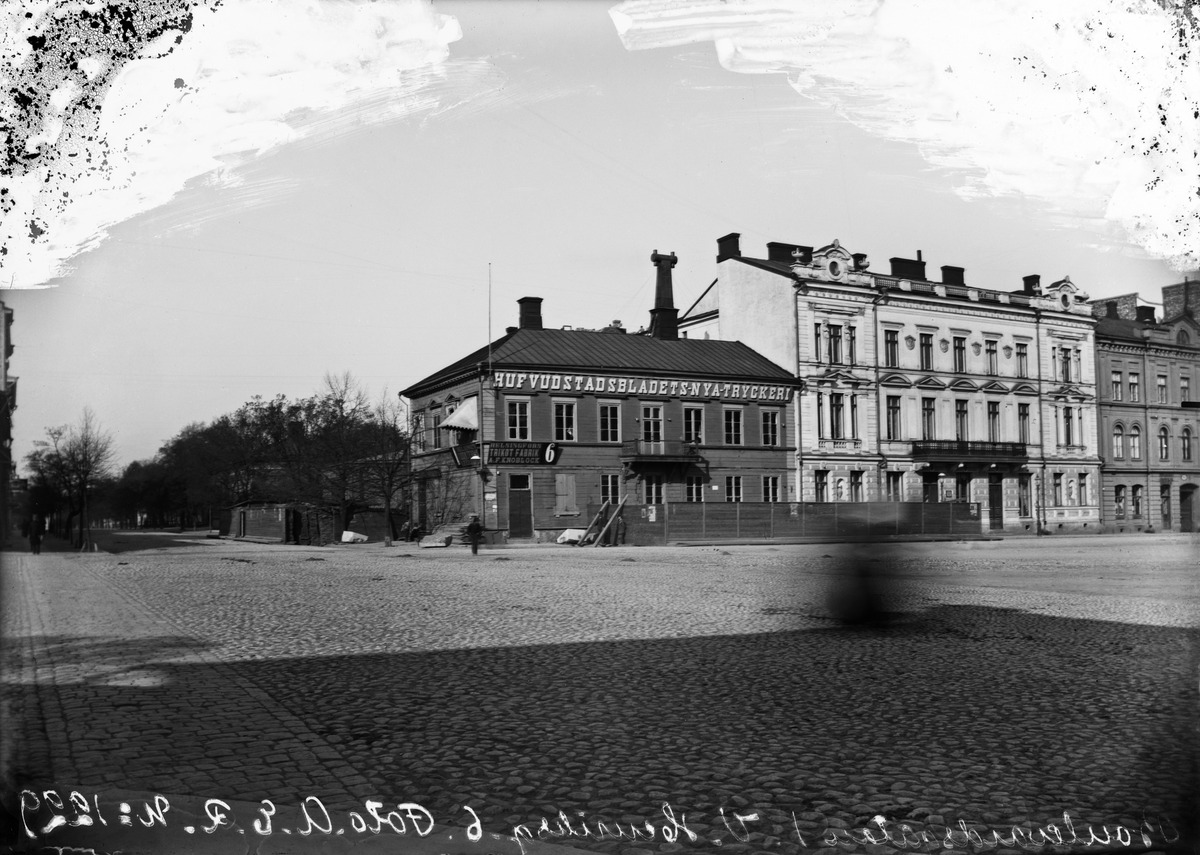
Läntinen Heikinkatu 6, 8 (=Mannerheimintie 2, Bulevardi 1), puurakennuksessa Hufvudstadsbladetin uuden kirjapainon ("Hufvudstadsbladets Nya Tryckeri") ja Helsingin Kudin Tehtaan myymälän ("Helsingfors Trikot Fabrik, A
sisällön kuvaus: Läntinen Heikinkatu 6, 8 (=Mannerheimintie 2, Bulevardi 1), puurakennuksessa Hufvudstadsbladetin uuden kirjapainon ("Hufvudstadsbladets Nya Tryckeri") ja Helsingin Kudin Tehtaan myymälän ("Helsingfors Trikot Fabrik, A. F. Knoblock") mainoskyltit.

Taustalla Bulevardin alussa Jenny Florinin talon pihamaa.

Kulmassa olevan puurakennuksen paikalle on vuonna 1890 rakennettu Theodor Höijerin uusrenessanssityylinen kerrostalo, ja kuvassa talon edessä oleva aita liittyy ilmeisesti puurakennuksen purkutyömaahan. mustavalkoinen
Kuvaaja: Rosenbröijer, A.E., valokuvaaja
Ajankohta: kuvausaika 1889 - 1890
Paikka: Suomi, Uusimaa, Helsinki, Kamppi Helsinki, Mannerheimintie 2.  Bulevardi 1, 3. Erottaja
Aiheet: kadut, liikenne, rakennukset puurakennukset liikerakennukset teollisuusrakennukset asuinrakennukset, kyltit, mainokset, savupiiput, parvekkeet, pihat, puut, aidat, työmaat rakennustyömaat, arkkitehtuuri